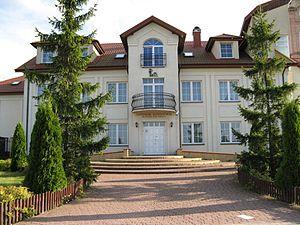
Łomża est une ville de l'Est de la Pologne, située en Mazovie, mais appartenant à la voïvodie de Podlachie. Selon les statistiques de 2004, la ville avait une population de 63 700 habitants 62 965 habitants en 2019, ce qui en a fait la deuxième plus grande ville de voïvodie de Podlachie, après Białystok.